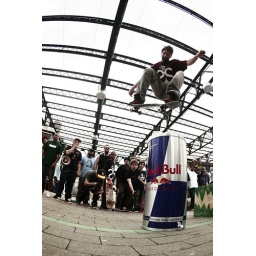
360 ollie over red bull